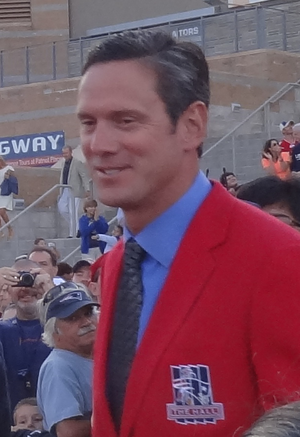
Drew McQueen Bledsoe, né le 14 février 1972 à Ellensburg, est un joueur américain de football américain qui évoluait au poste de quarterback.